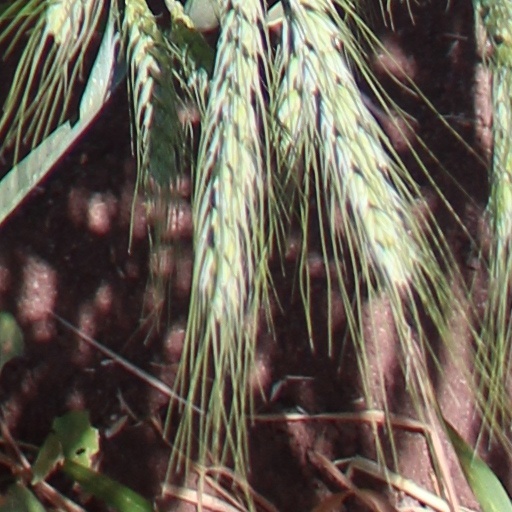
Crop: wheat